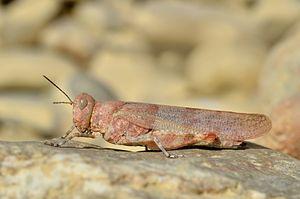
Sphingonotus caerulans est une espèce d'insectes orthoptères de la famille des Acrididae. Elle est appelée Œdipode aigue-marine, Œdipode azurée ou Criquet à ailes bleues.